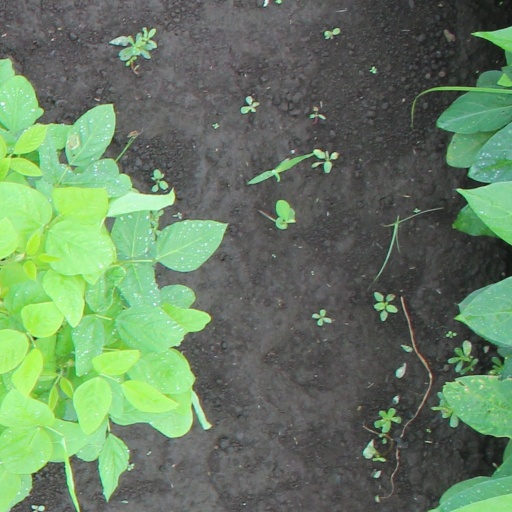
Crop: soybean